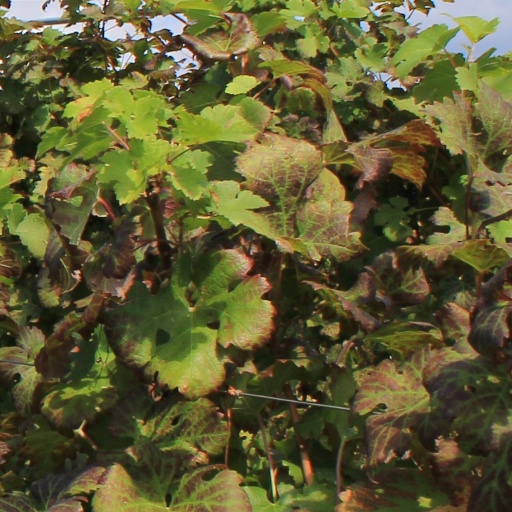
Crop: grape